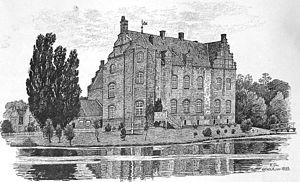
Adolph Wilhelm Dinesen dit Wilhelm Dinesen, né le 19 décembre 1845 à Copenhague et mort le 28 mars 1895 dans la même ville, est un officier et écrivain danois, sous le nom de plume de Boganis, et père de la femme de lettres Karen Blixen.